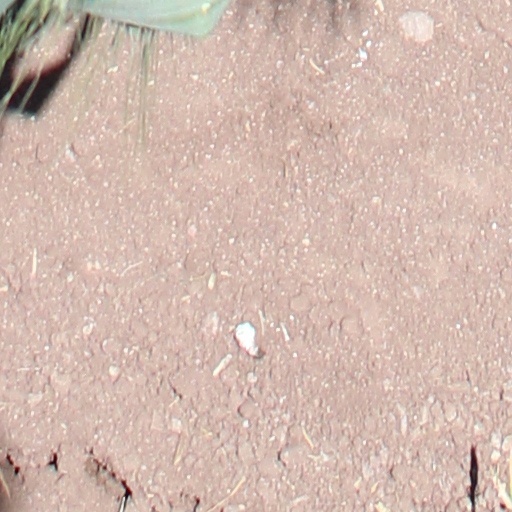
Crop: wheat